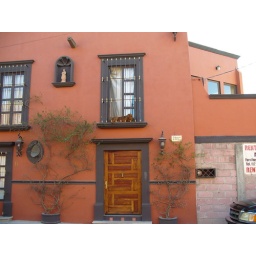
Red dog in a window